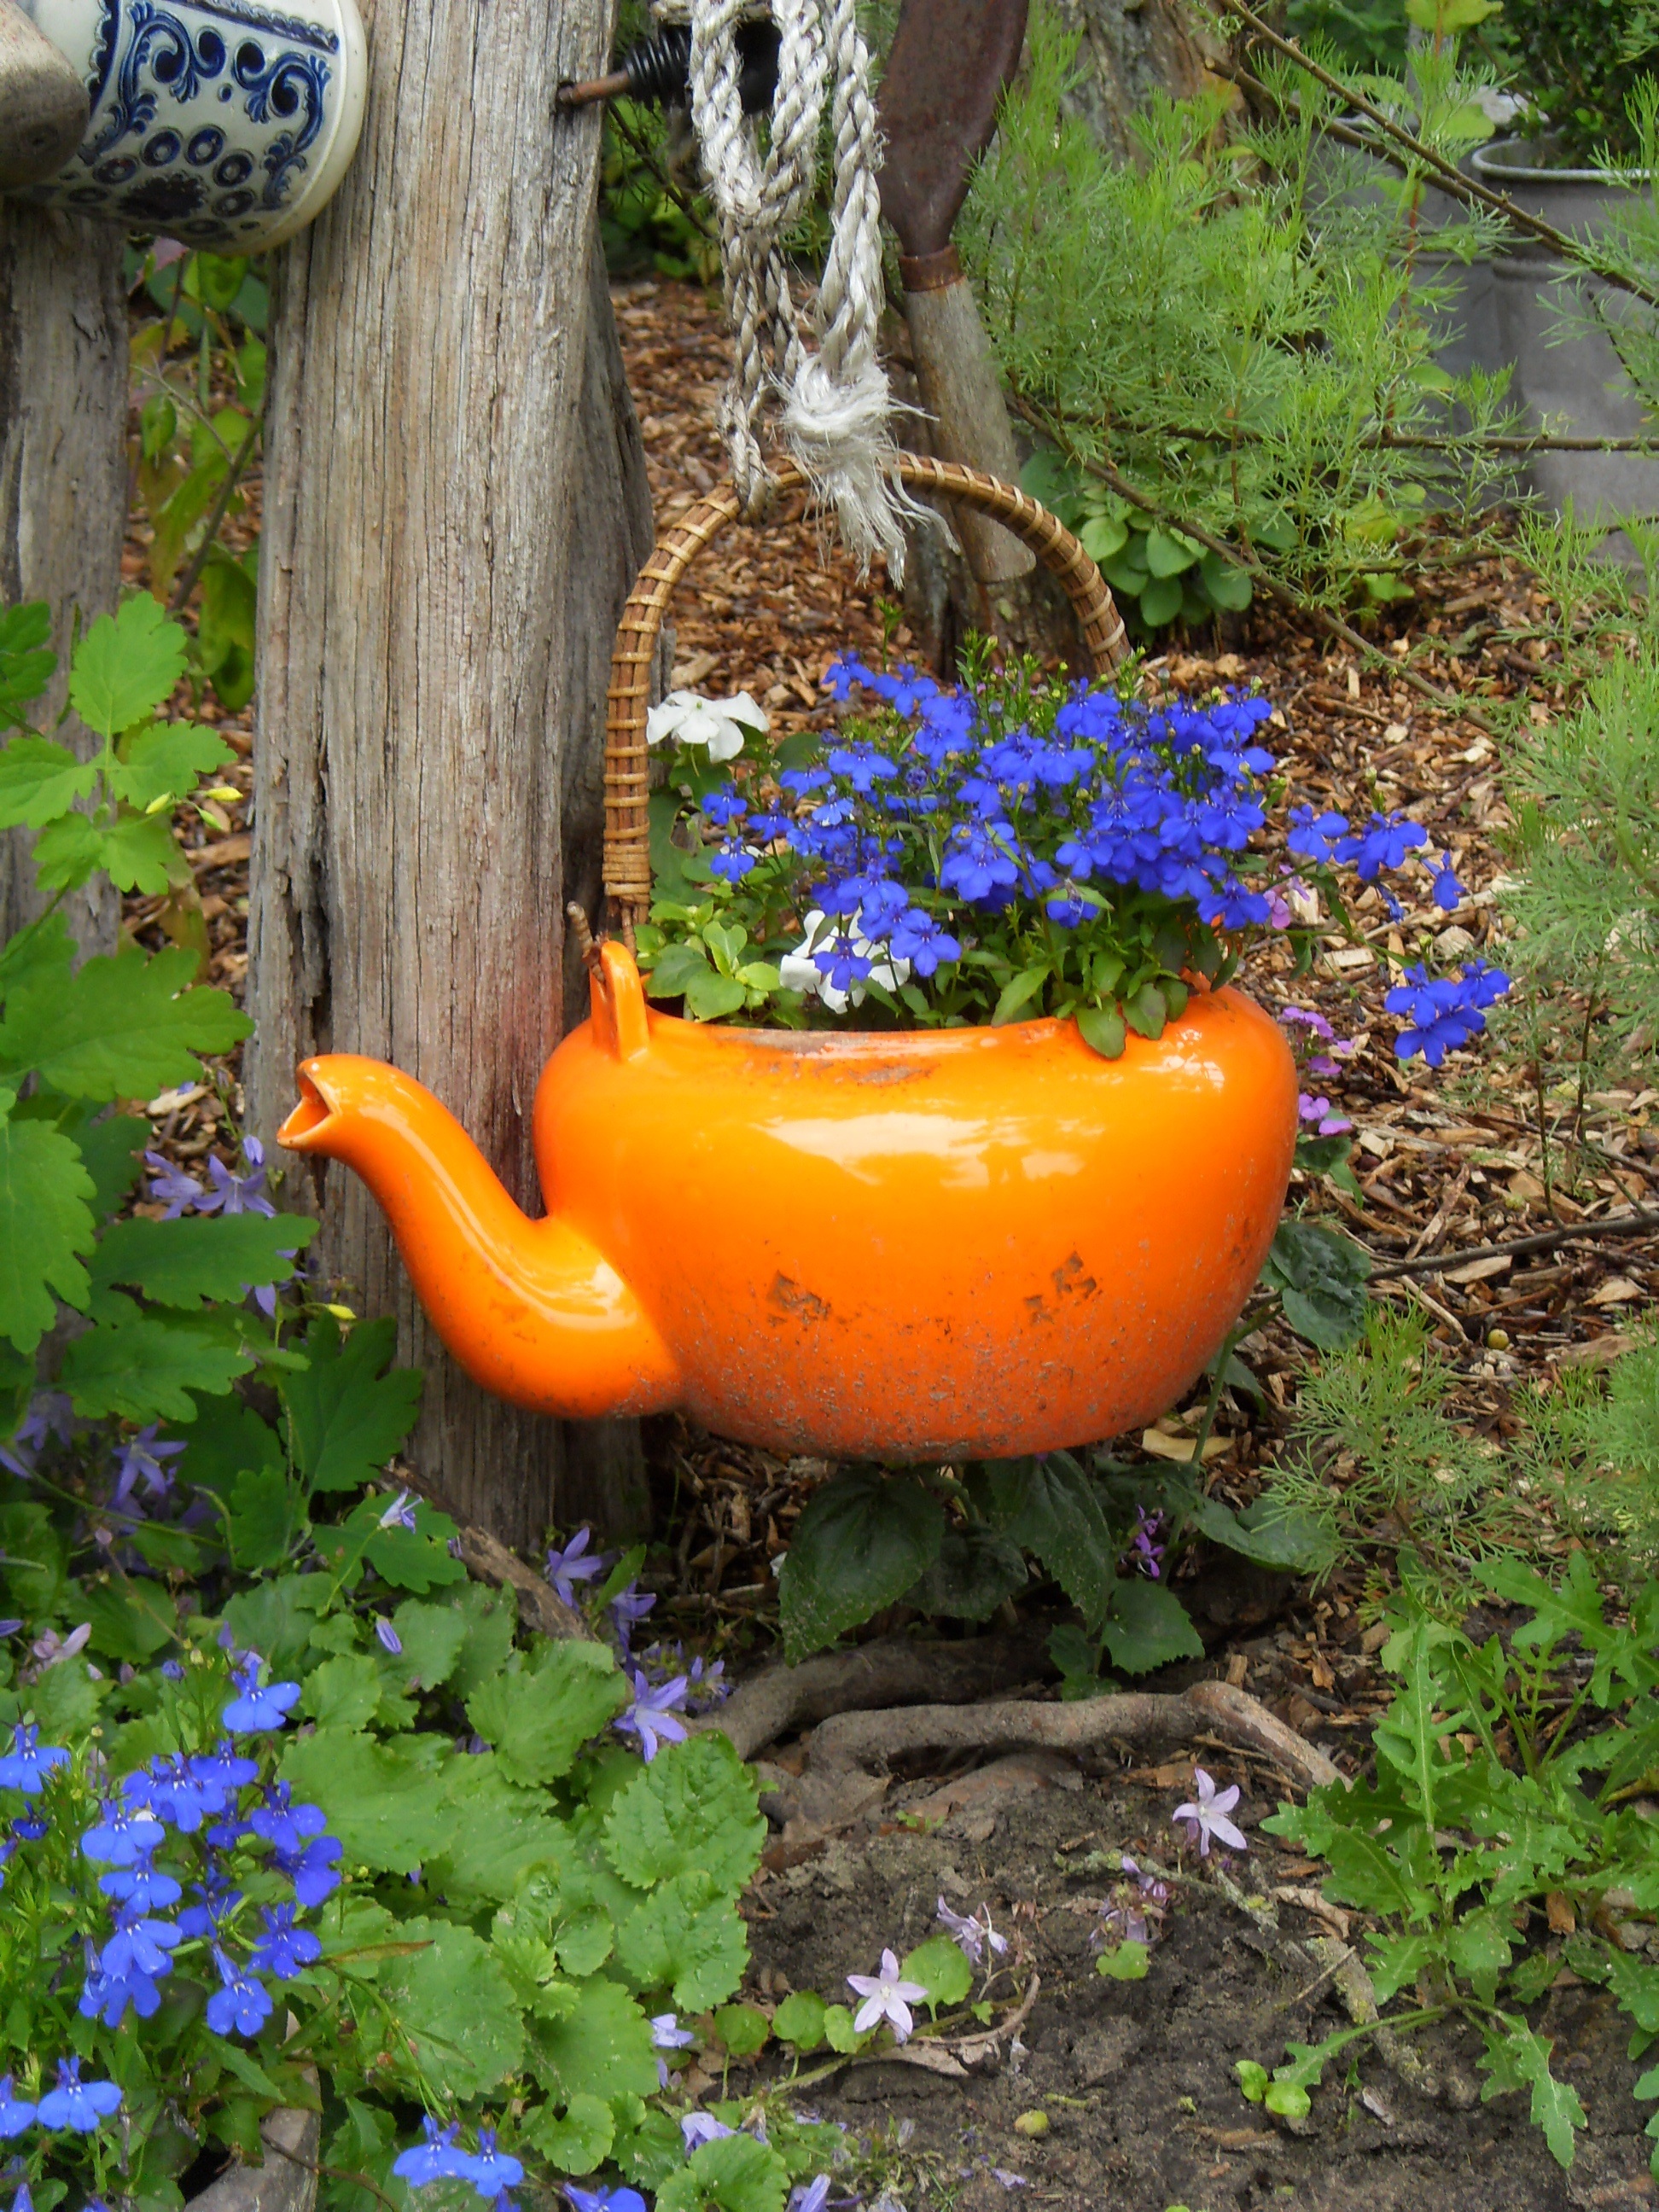
tree, forest, plant, flower, pot, rustic, summer, food, produce, vegetable, autumn, backyard, garden, flora, flowers, yard, water feature